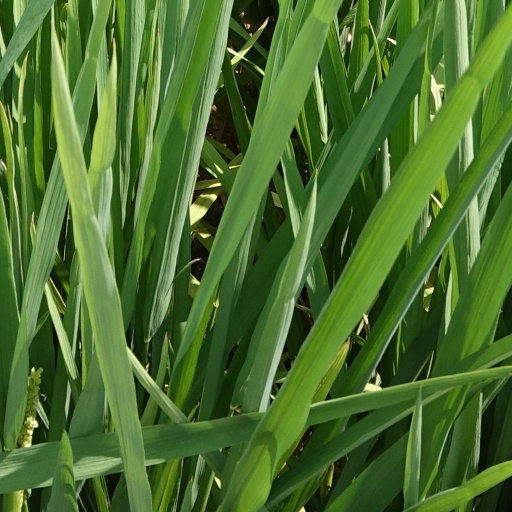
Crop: rice